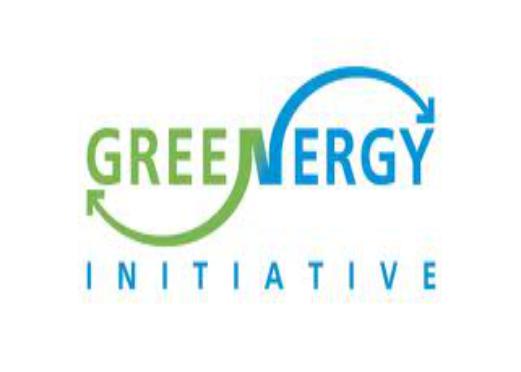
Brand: Greenergy
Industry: Others